Anthony Wayne

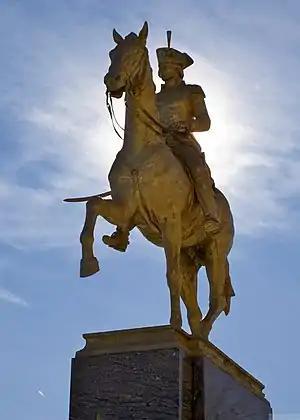
Equestrian statue of Anthony Wayne (1937) by American sculptor John Gregory, located at the Philadelphia Museum of Art.

Upon accepting his new position, Wayne said, "I clearly foresee that it is a command which must inevitably be attended with the most anxious care, fatigue, and difficulty, and from which more may be expected than will be in my power to perform." As the new commanding officer for the Legion of the United States, Wayne was first tasked with increasing the number of soldiers in his force. He expanded Fort Hamilton while he began recruiting in the spring of 1792 in Pittsburgh, Pennsylvania. Although recruiting proved to be a difficult effort with the failures of past American expeditions still fresh, Wayne eventually was able to successfully boost the number of soldiers in the Legion. He helped create several infantry regiments that still exist today, one of them being the Third United States Infantry, called 1st Sub-Legion at the time and later named Third Regiment of Infantry.